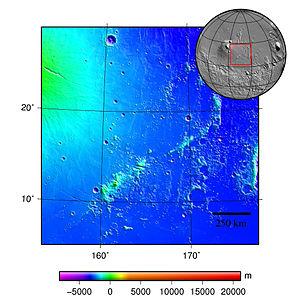
Tartarus Montes est une chaîne de montagnes située sur la planète Mars par 15,767° N, 167,9° E et s'étend sur 1 070 km entre Orcus Patera et la région volcanique d'Elysium Planitia. Cette chaîne de montagnes a été nommée en 1885 d'après le dieu grec du monde souterrain, Tartare, par la nomenclature planétaire des reliefs martiens.